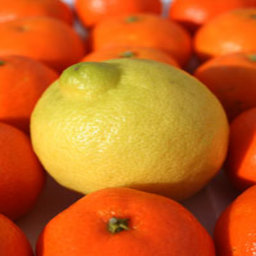
Label: peels